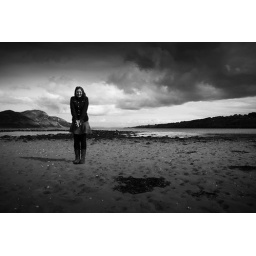
Judith in Arran in black and white